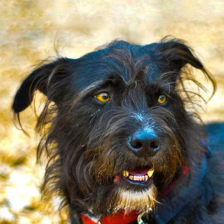
Label: animals